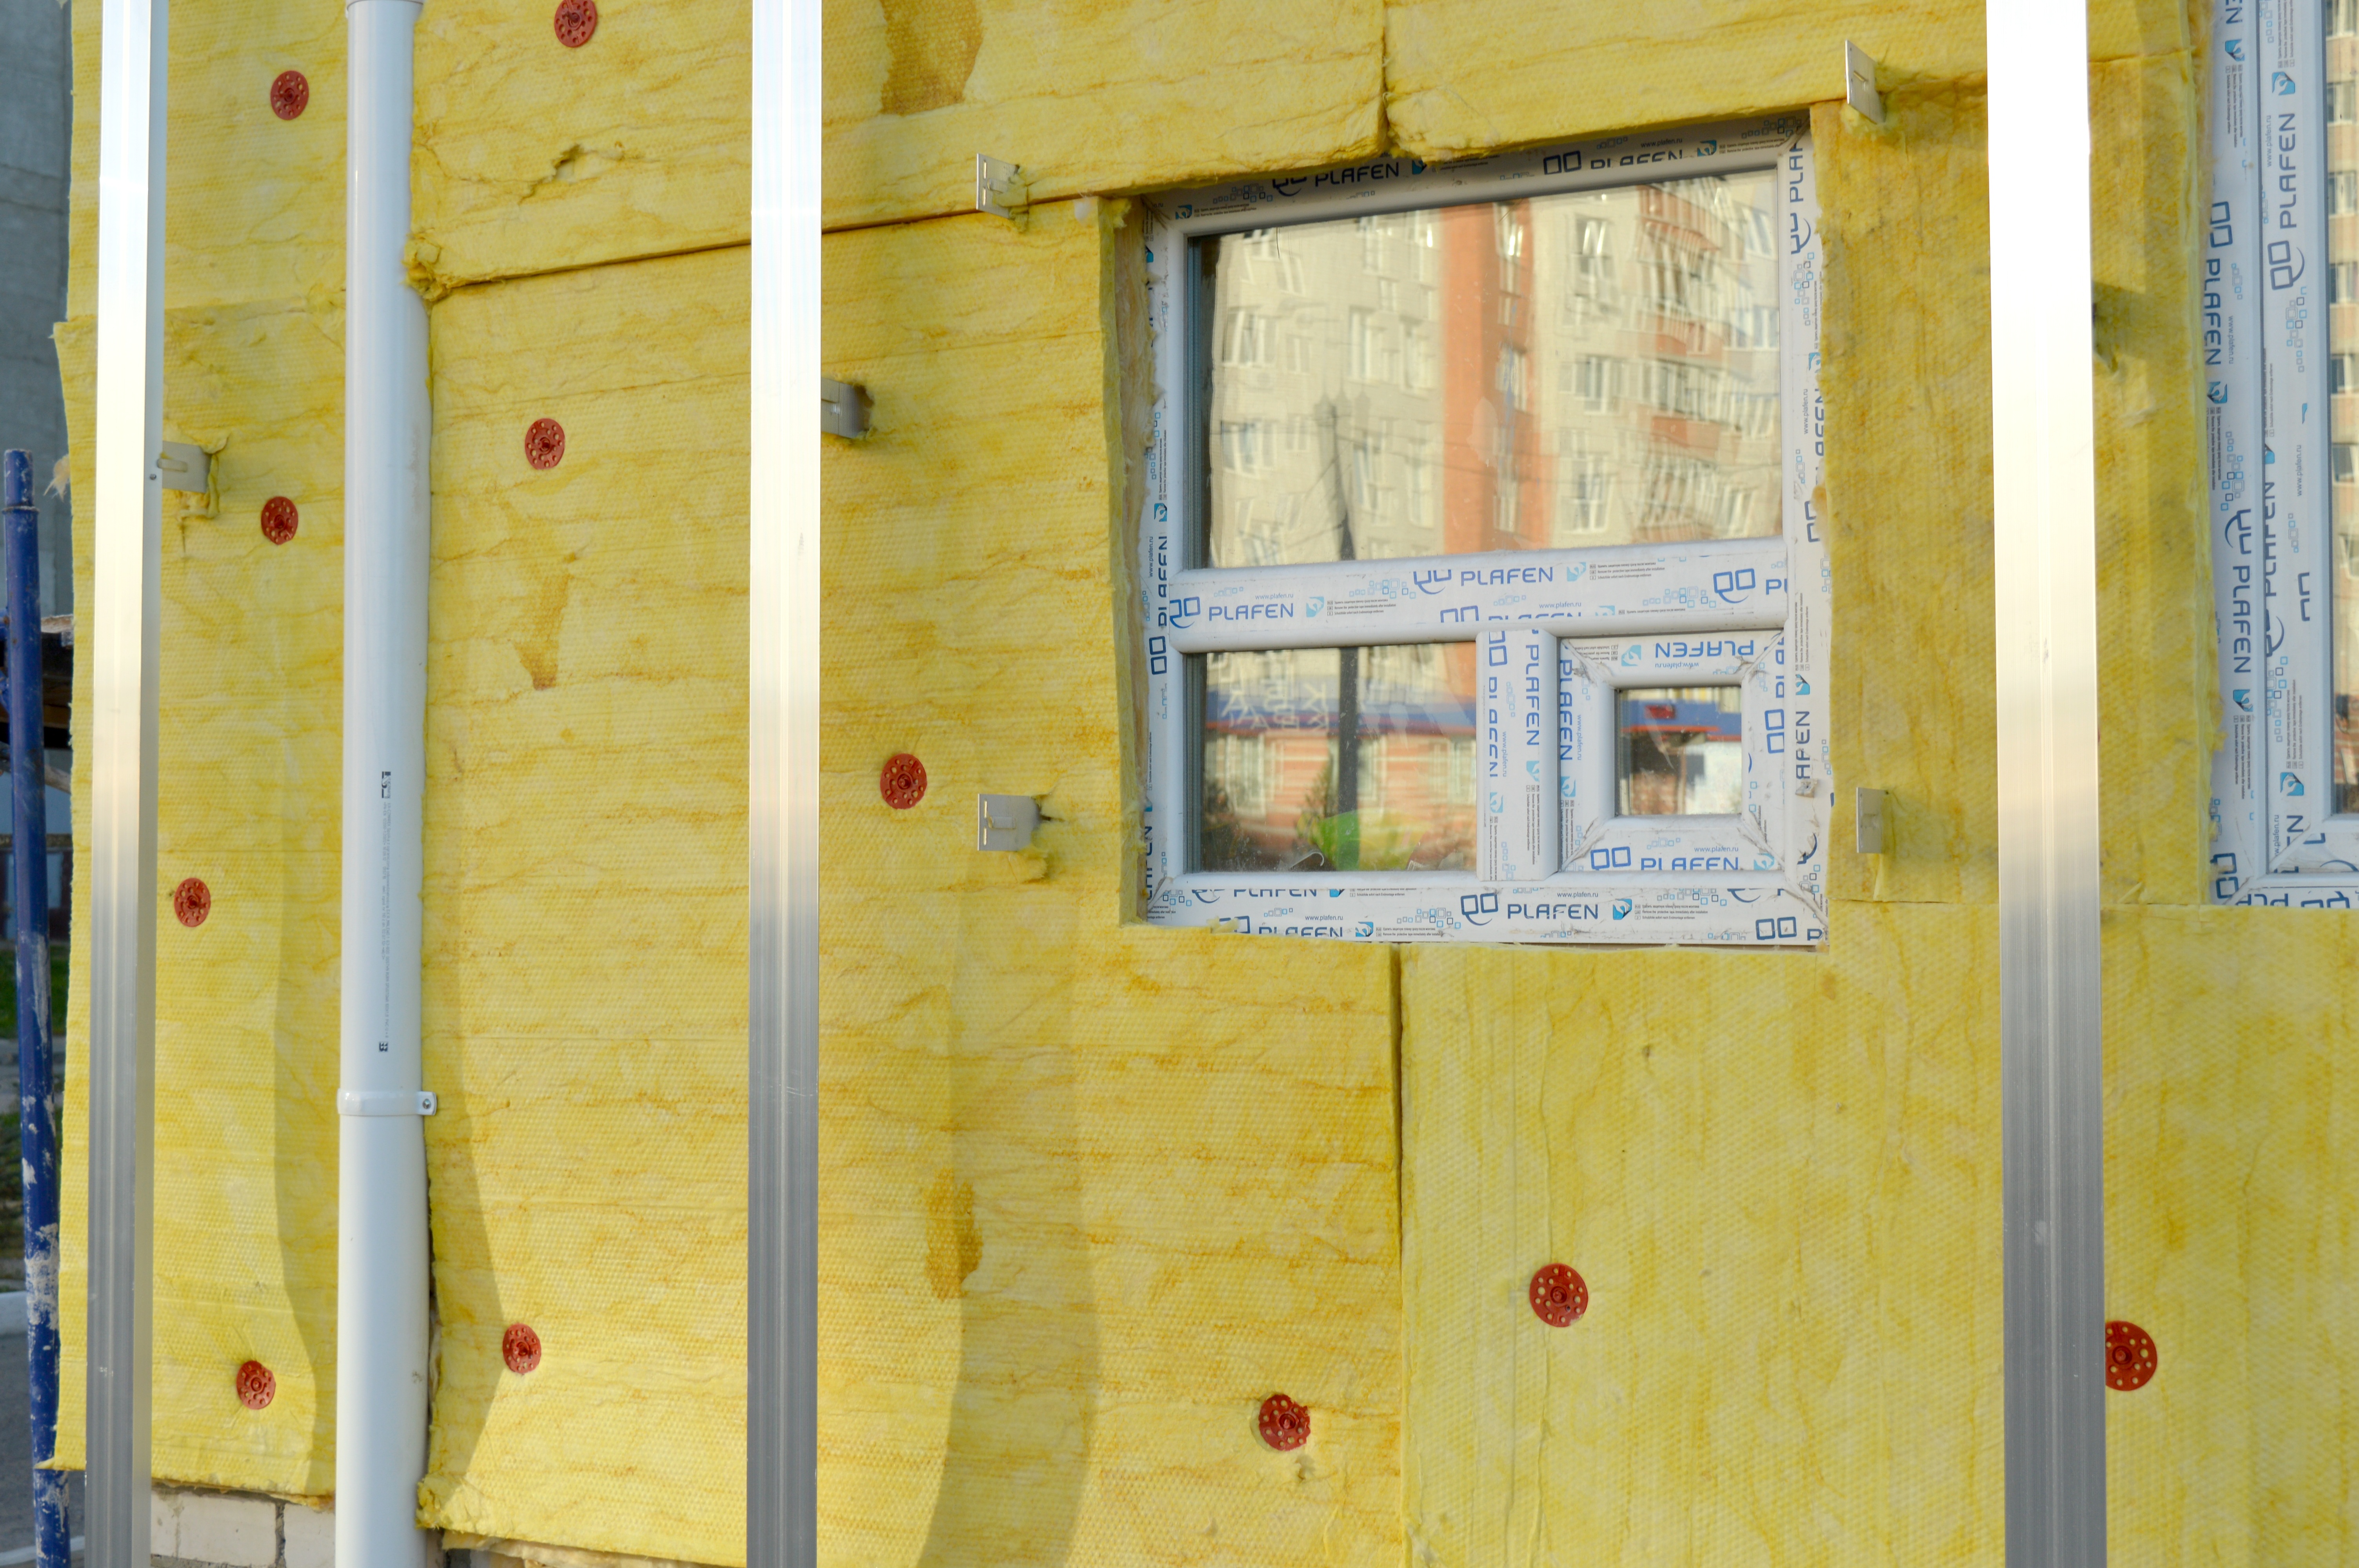
wood, house, floor, window, building, home, wall, shed, construction, cottage, furniture, room, door, interior design, wall house, wall building, the fa ade of the, insulation, thermal insulation, facade insulation